Warrenton Woolen Mill

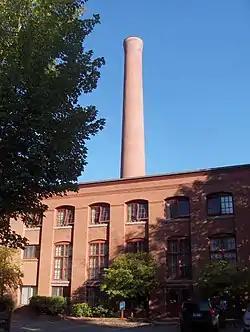

The Warrenton Woolen Mill is a historic textile mill at 839 Main Street in Torrington, Connecticut. Founded in 1844, the mill was a major part of the local economy until its closure in 1984. Its surviving complex, dating to the early 20th century, was listed on the National Register of Historic Places in 1987. It has since been renovated into housing, as the Warrenton Mill Condominiums.